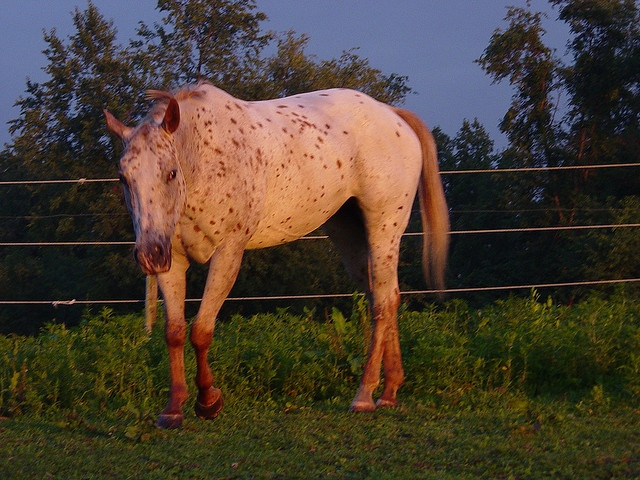
The horse is all alone in the field by the fence.
A freckled white horse standing in a grassy area.
A white pony with brown spots standing by a fence.
A large white horse standing in the grass.
Horse walking near a fence in a field.